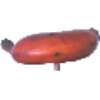
Label: red_banana